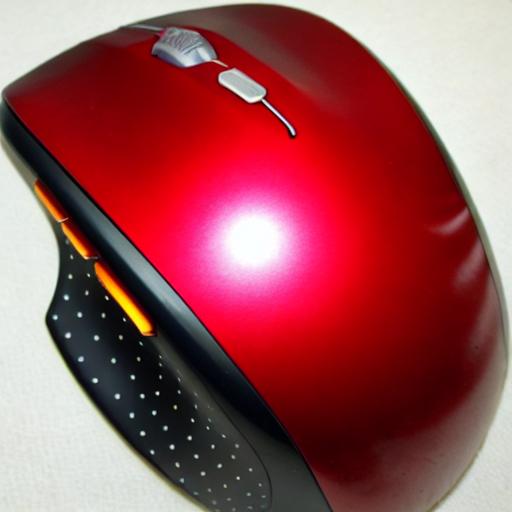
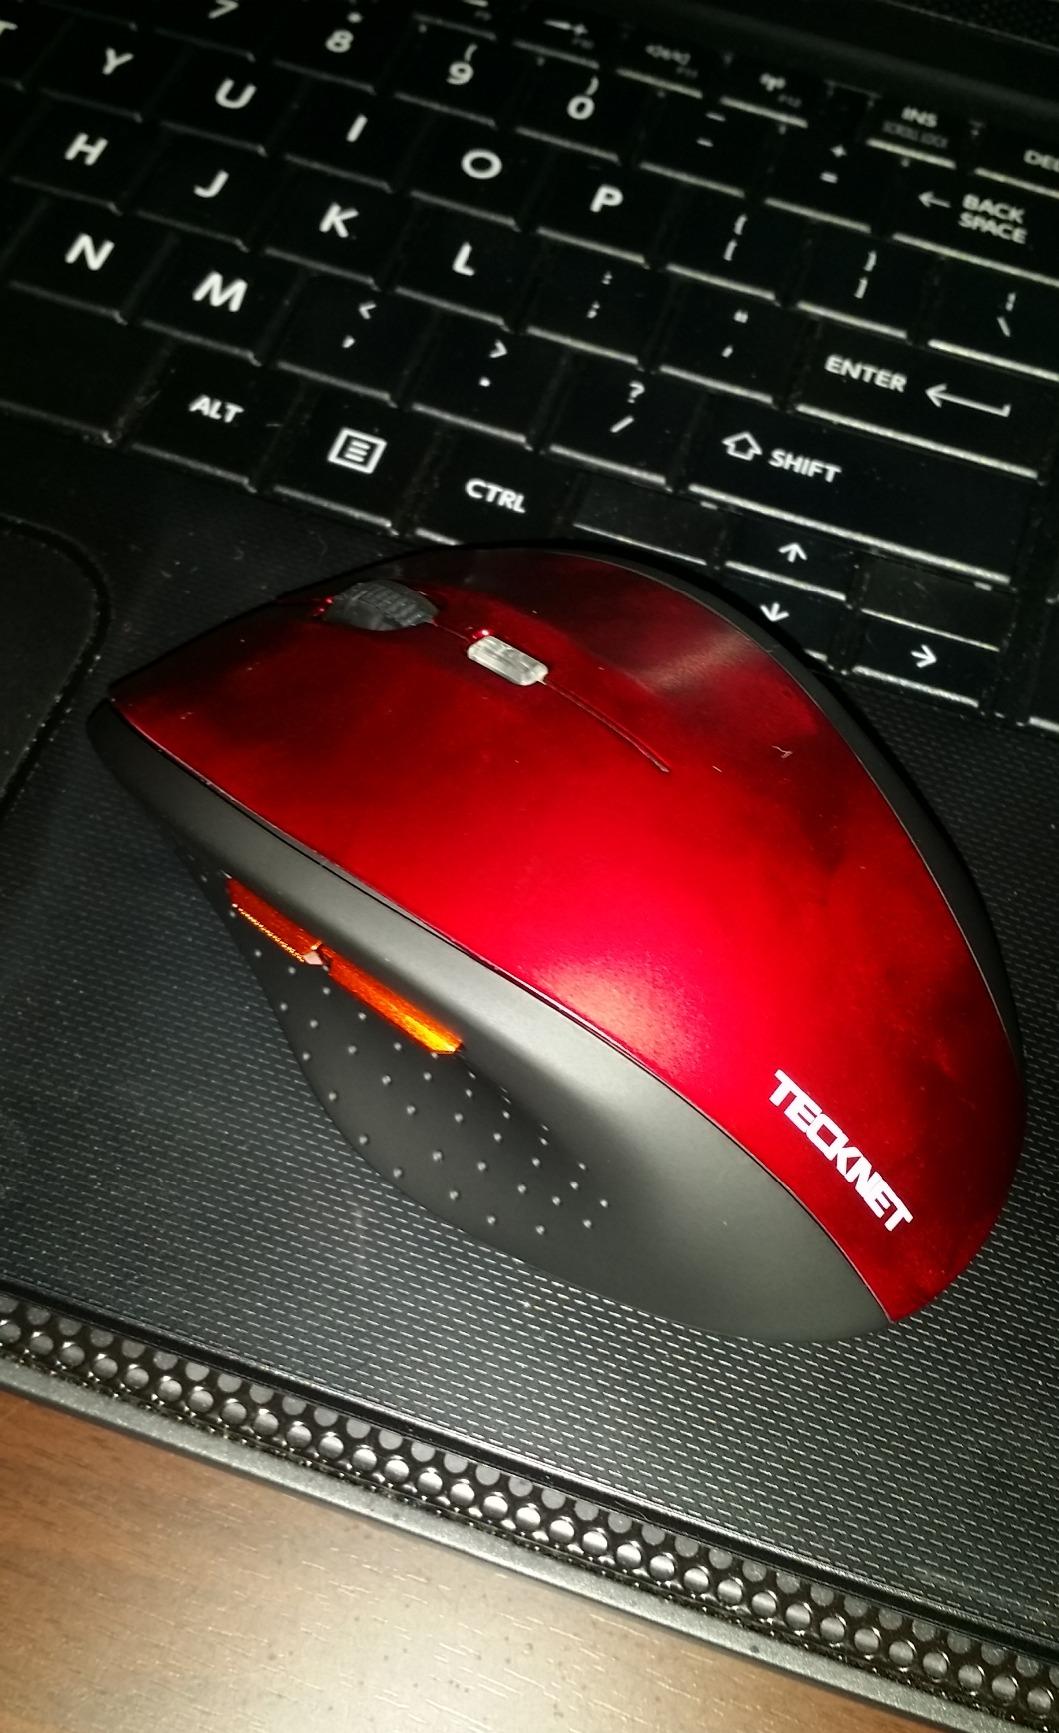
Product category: mouse
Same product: no